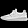
Label: Sneaker